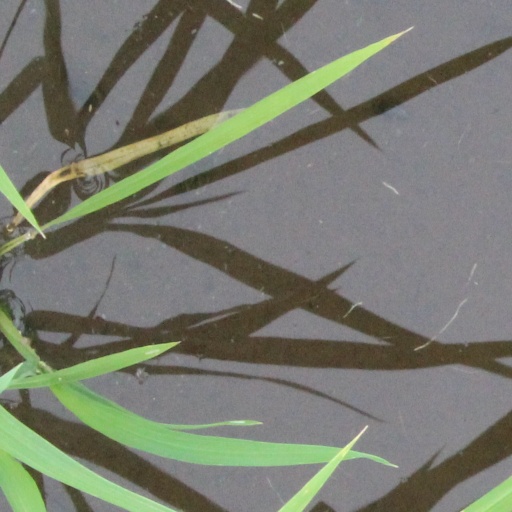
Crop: rice